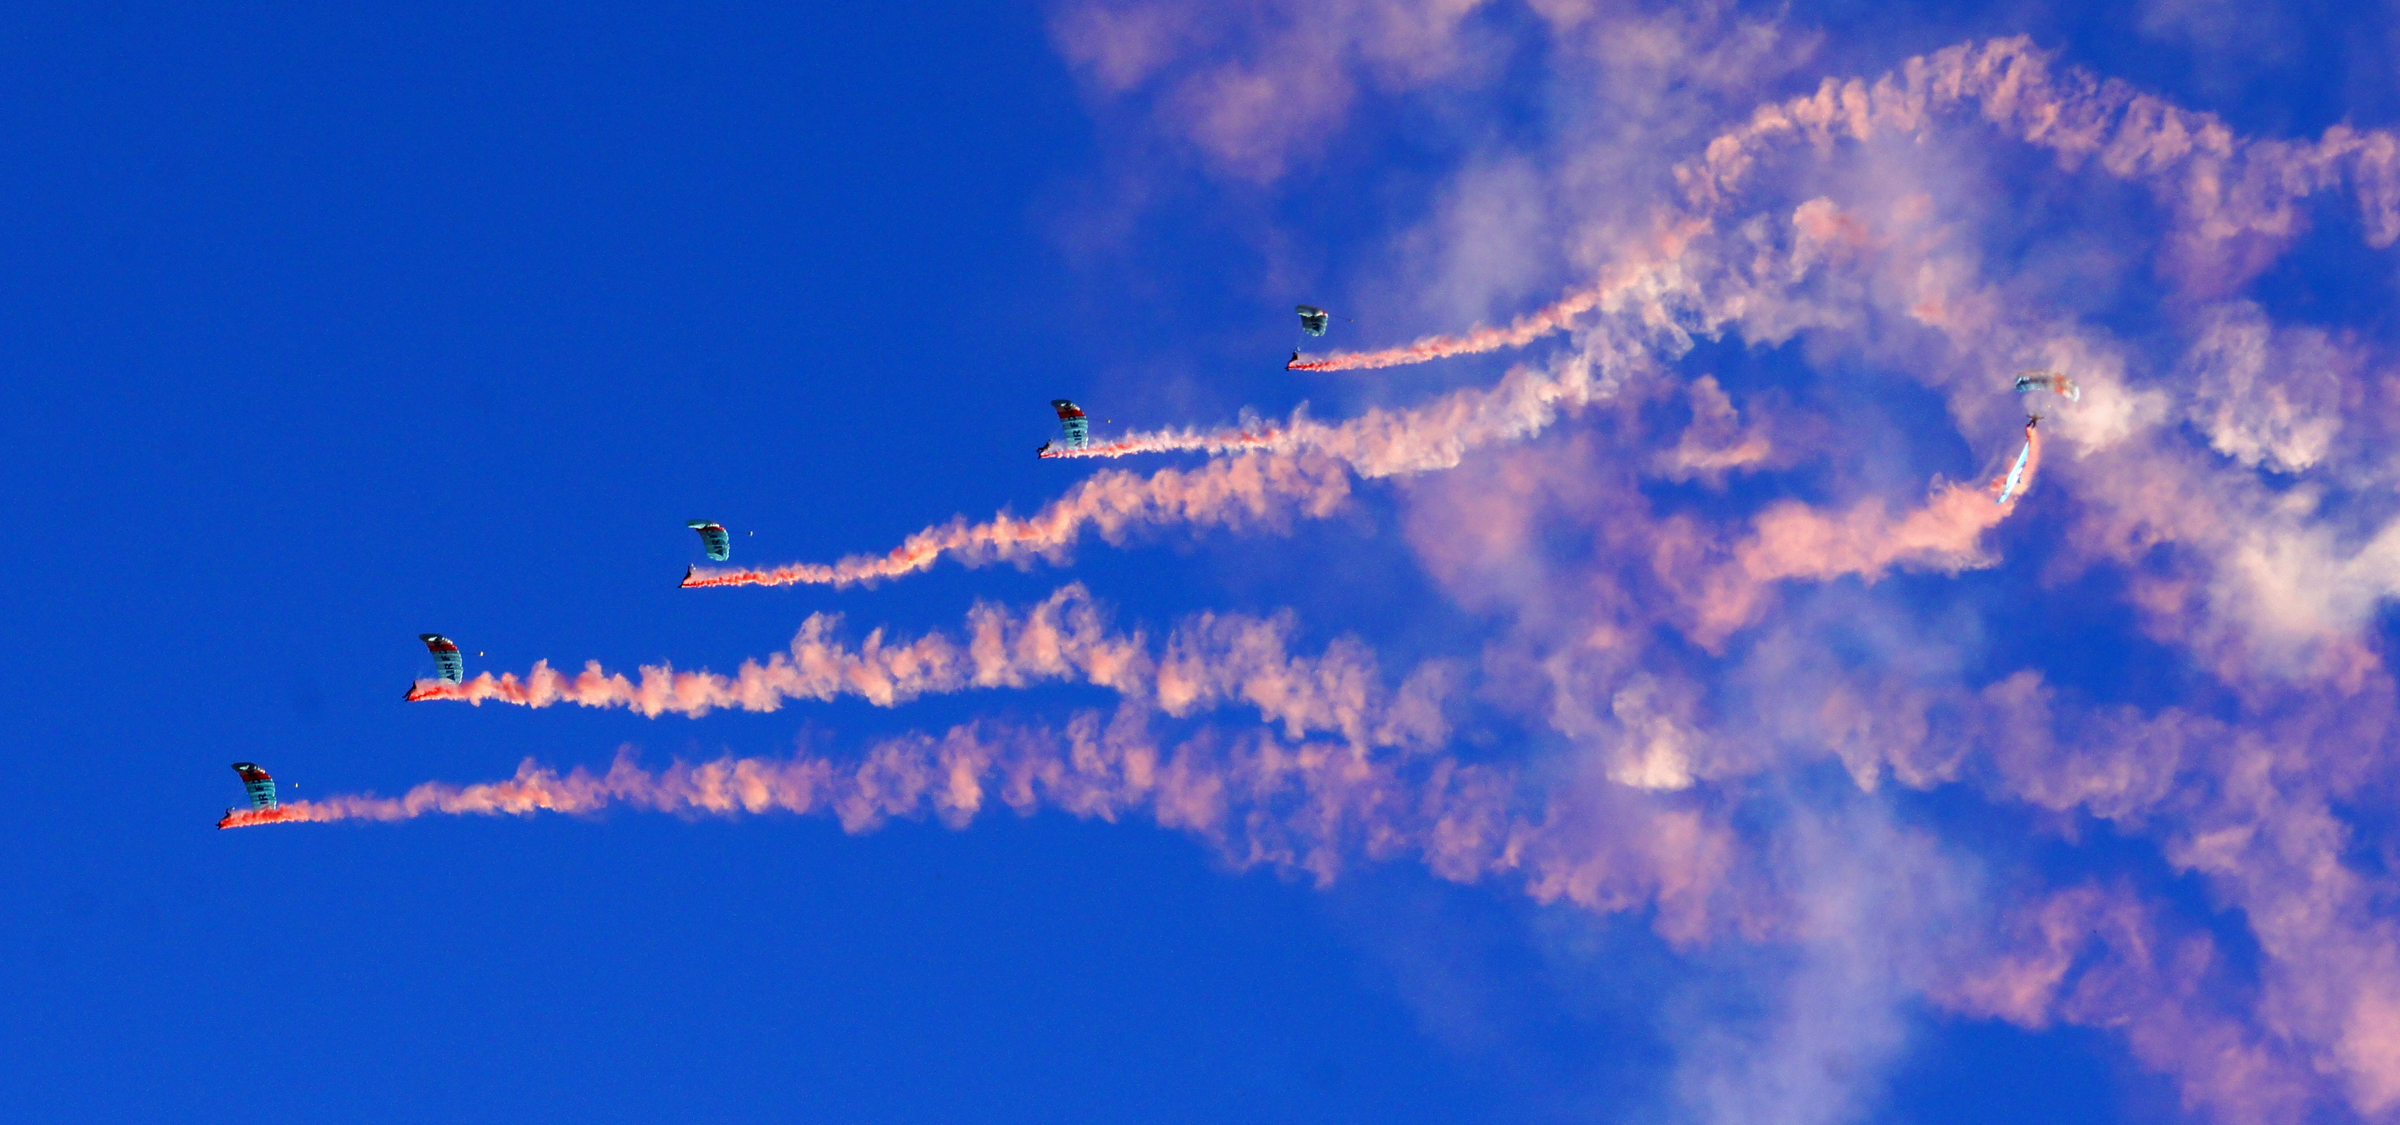
cloud, sky, atmosphere, airplane, sonydslra580, tamron18270mmf3563pzd, warbirdsoverwanaka2014, parachutes, smoketrails, meteorological phenomenon, atmosphere of earth